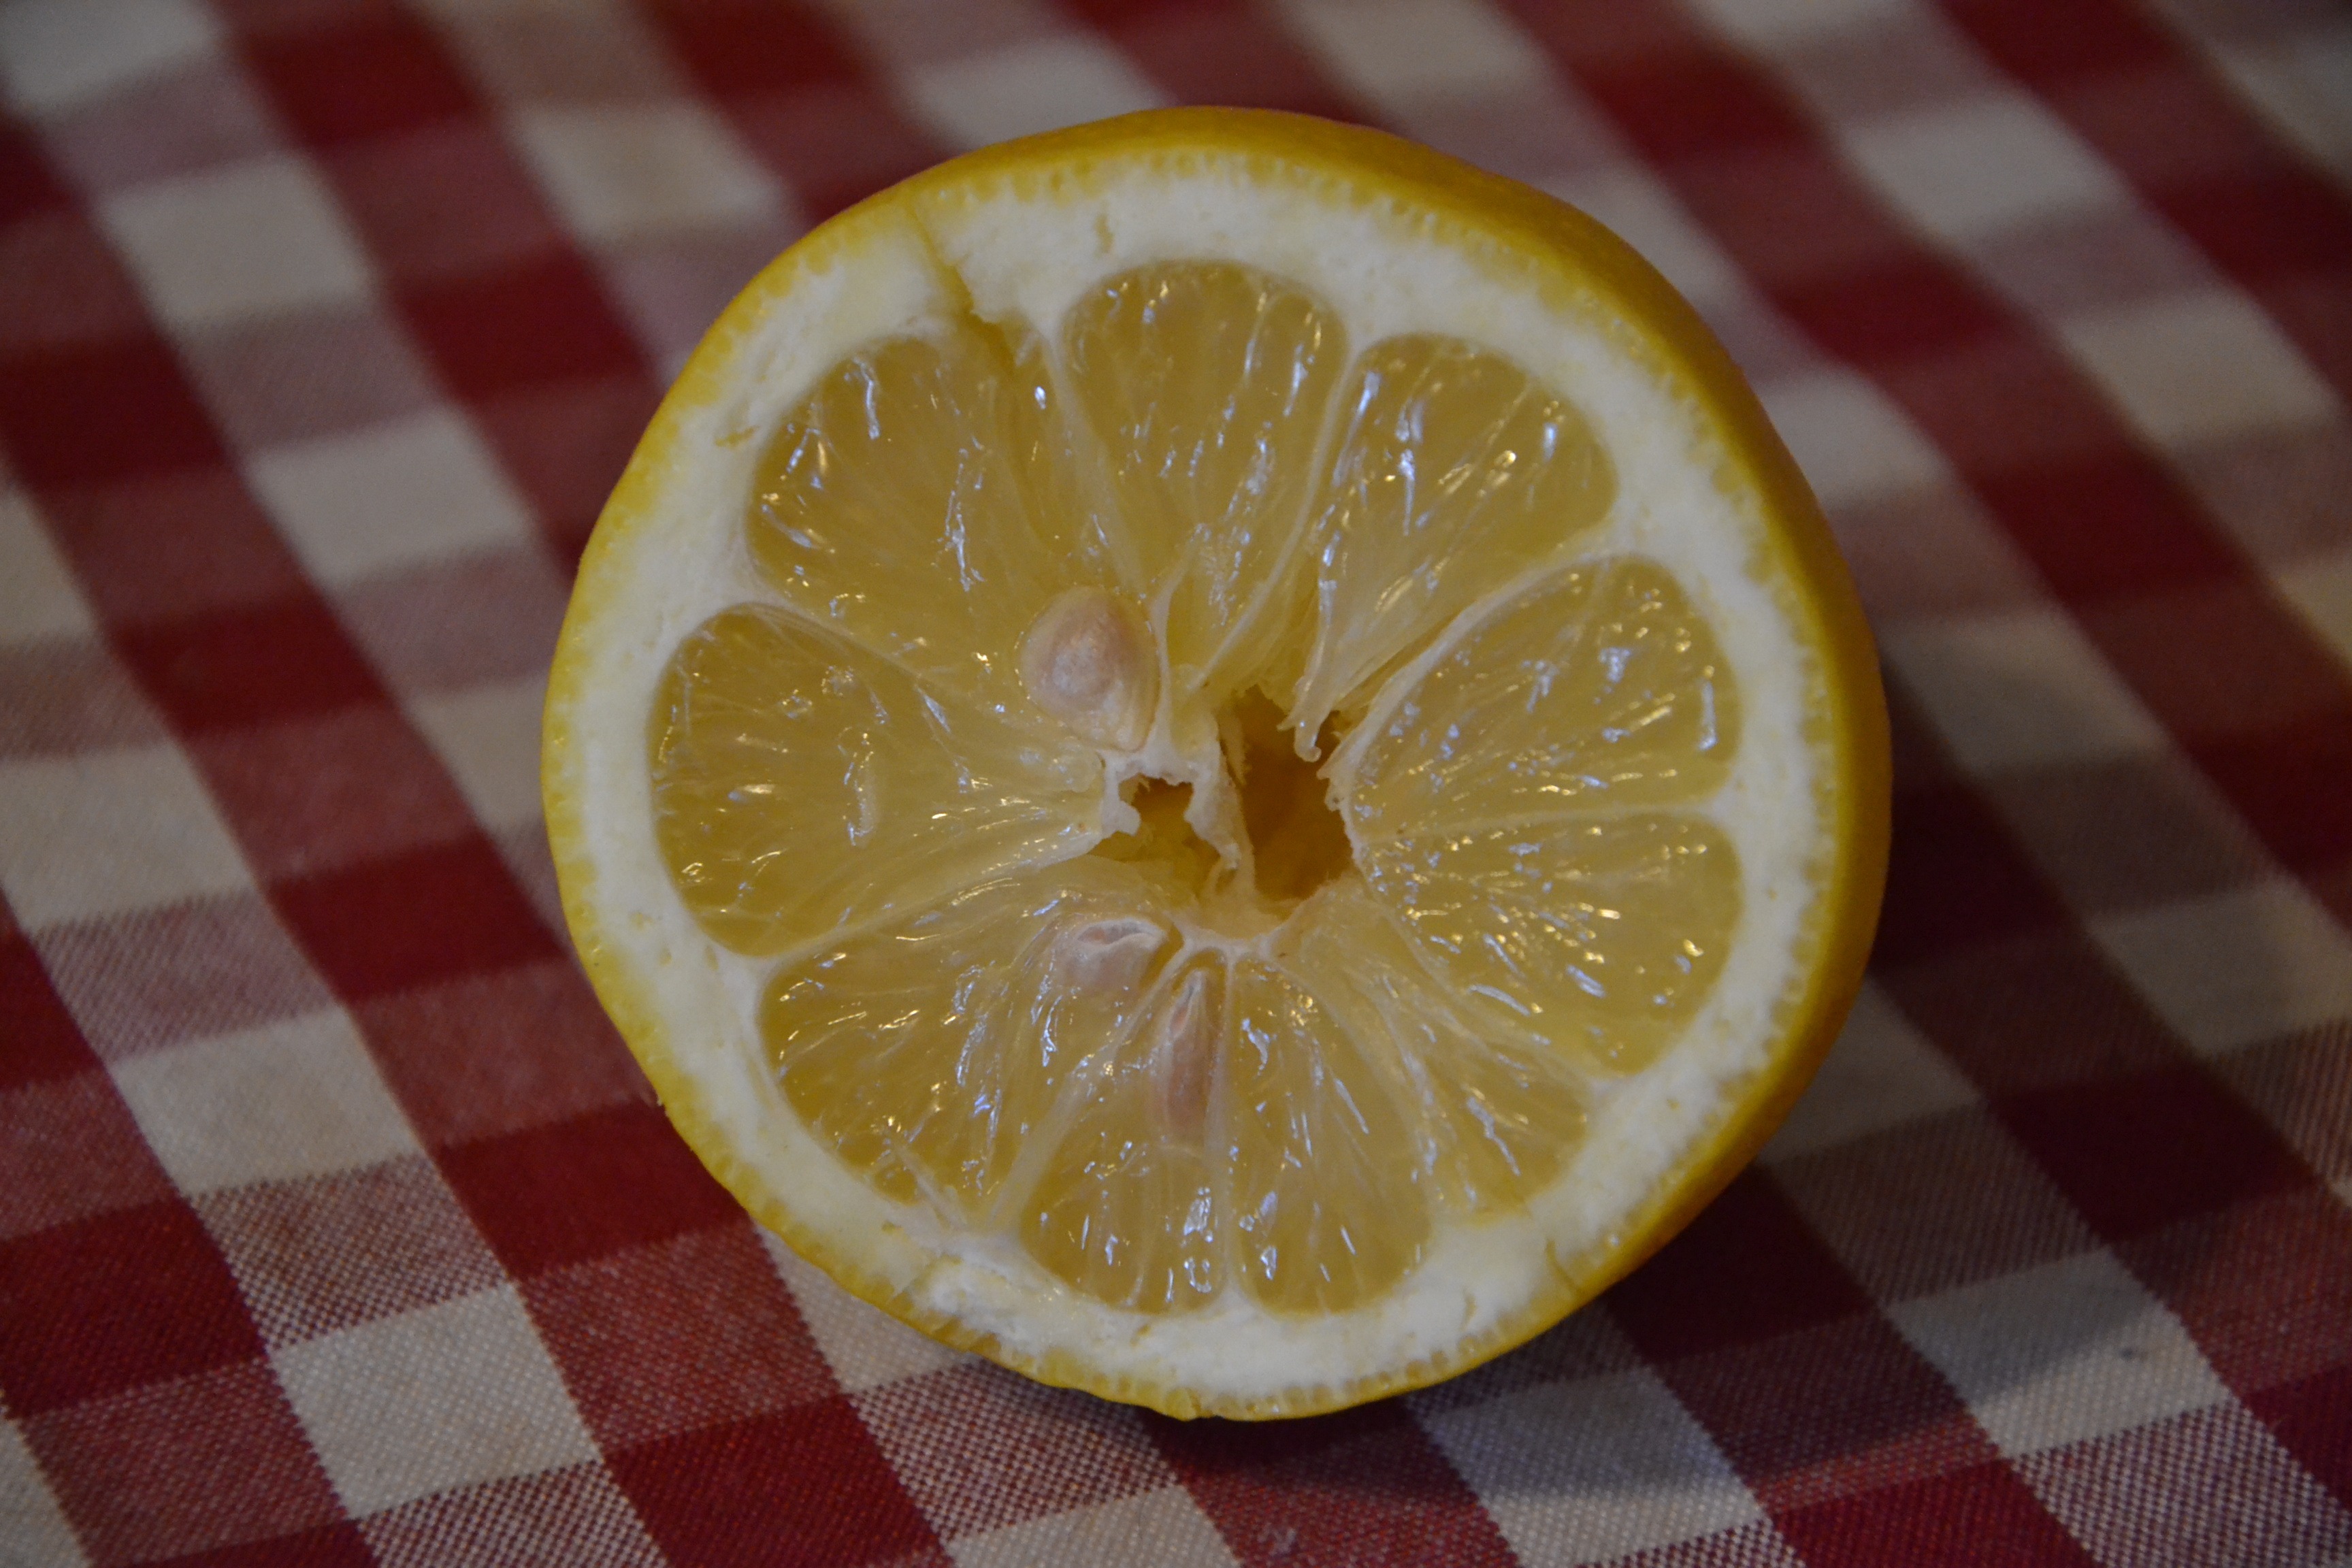
plant, fruit, orange, food, produce, lemonade, yellow, health, lemon, grapefruit, lime, tropical fruit, vitamin, nutrition, vitamins, citron, citrus, flowering plant, vitamin c, butterfly goes, land plant, meyer lemon, tangelo, the tropical, tropico